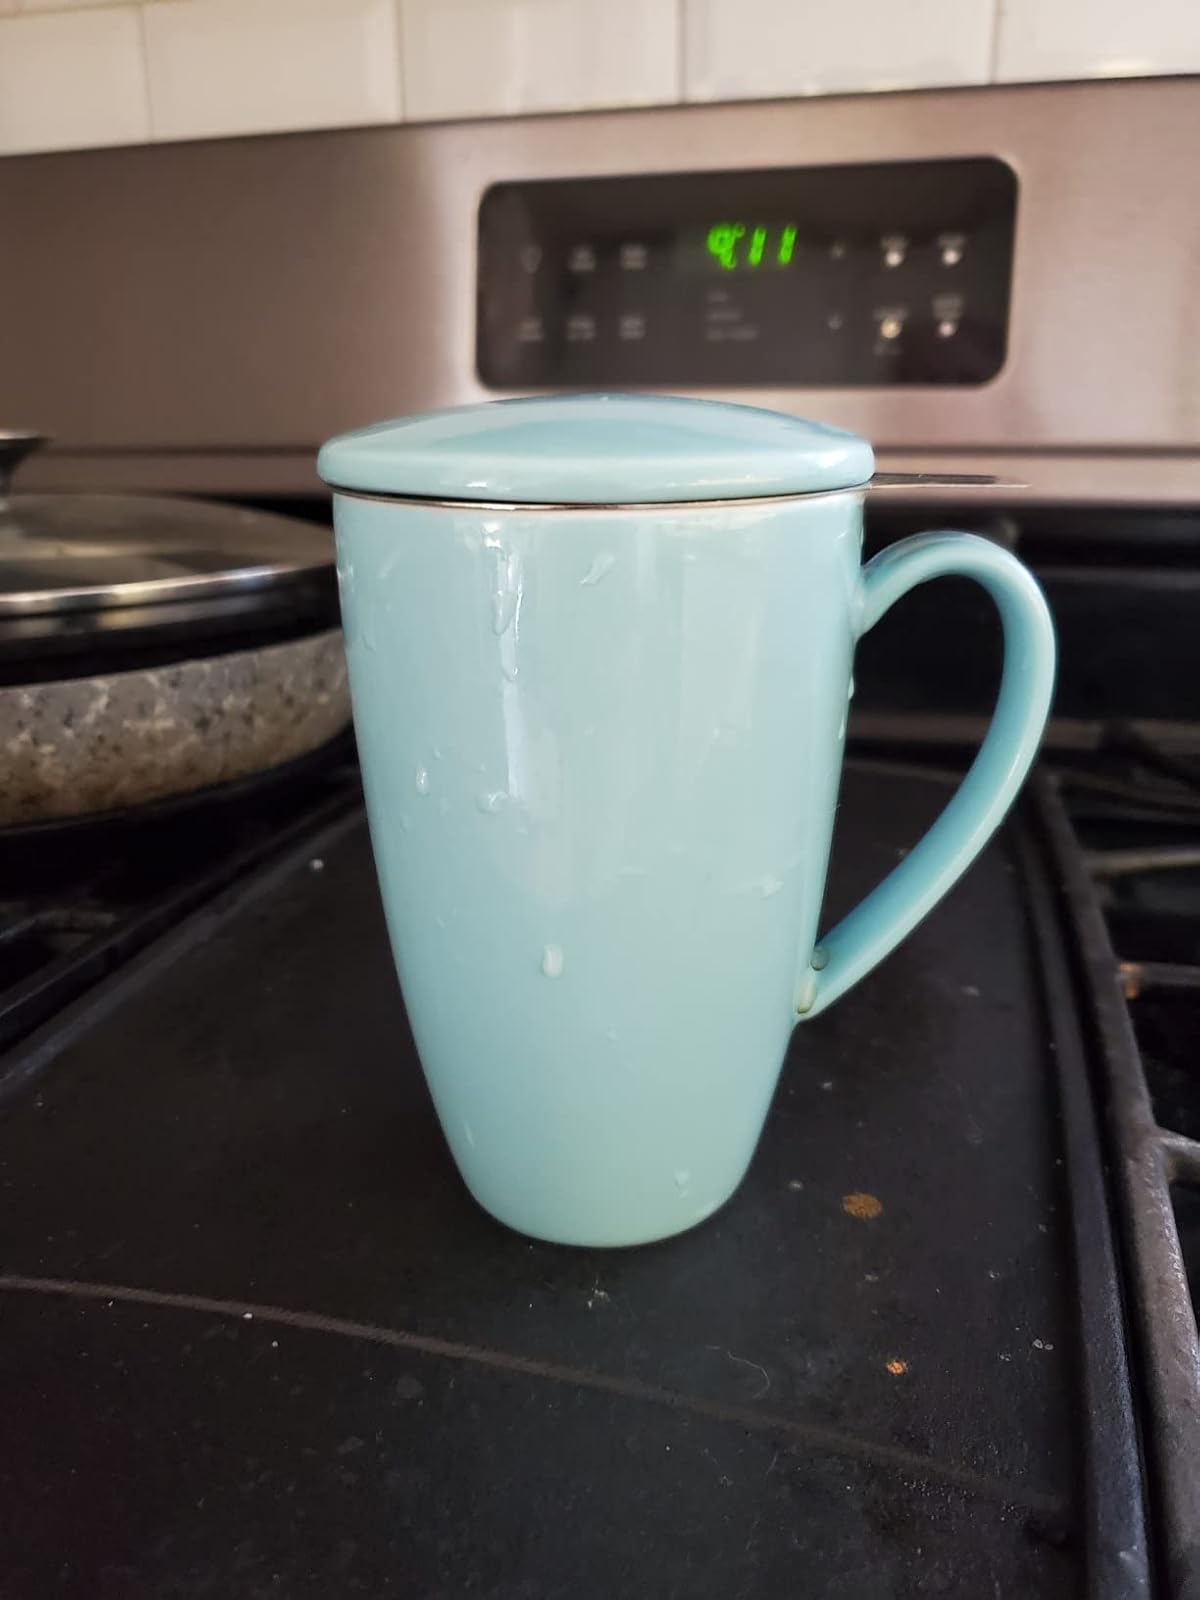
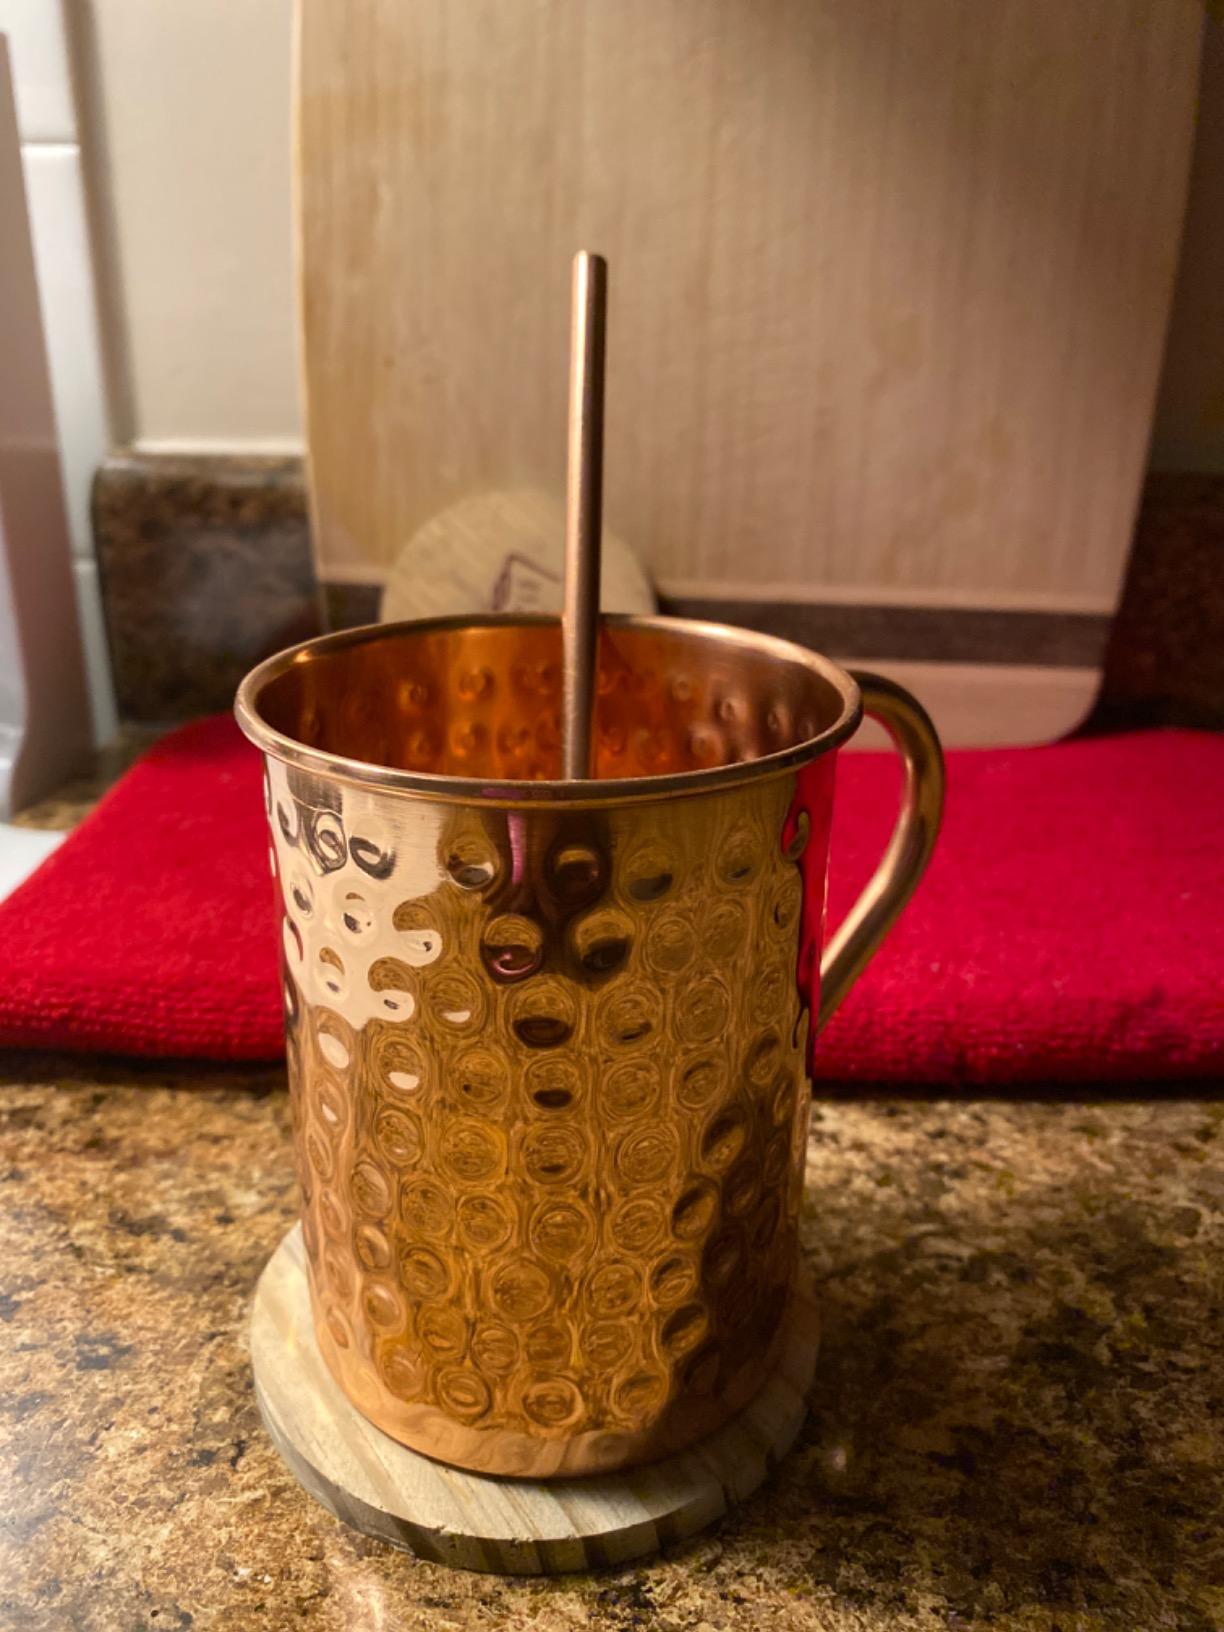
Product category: items_mug
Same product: no